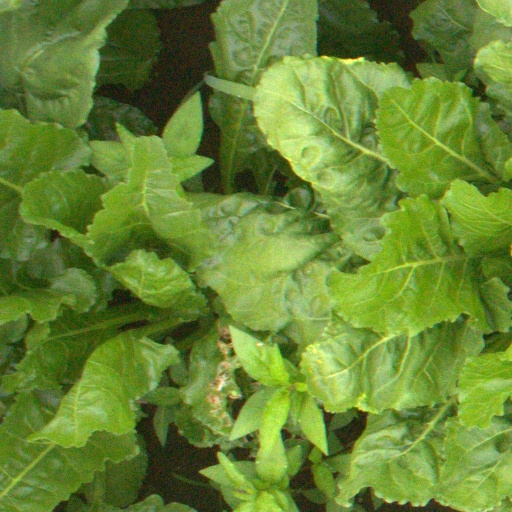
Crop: sugar beet